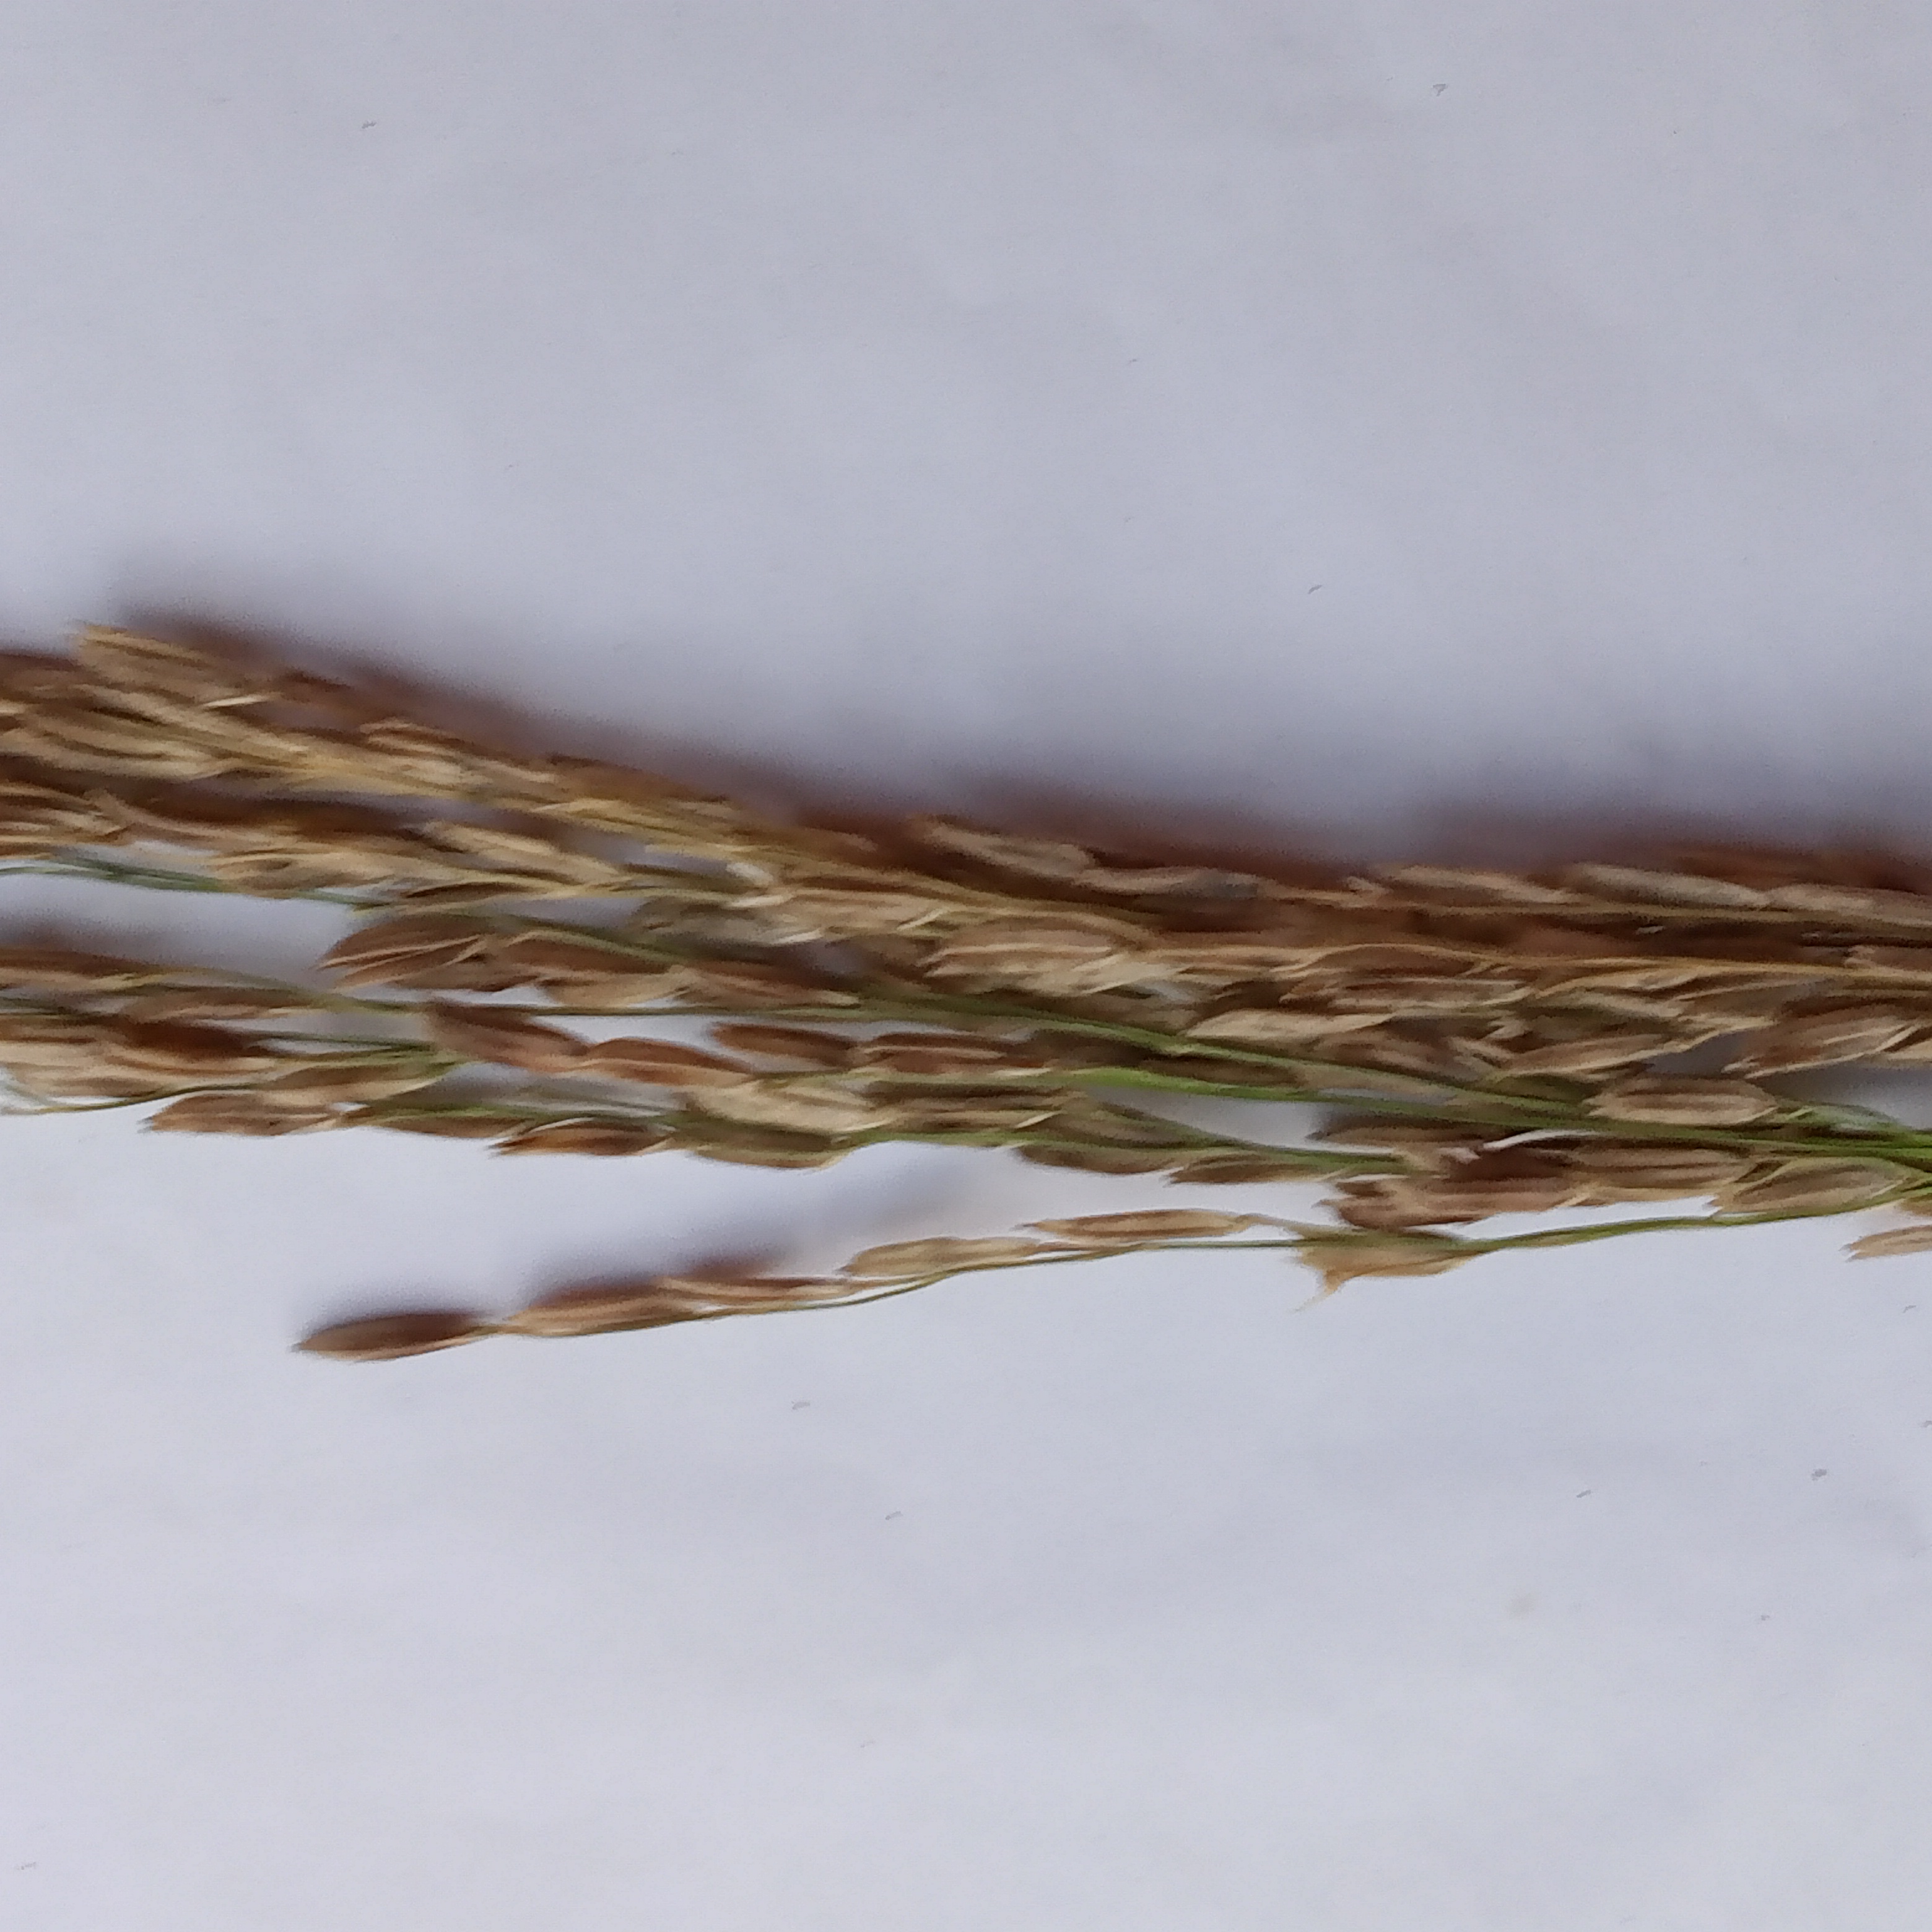
Nhãn: Bệnh Đạo ôn lá và cổ bông (Rice leaf and neck blast)